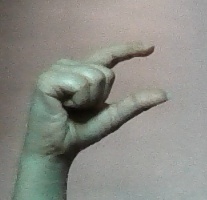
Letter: dal